Interior design

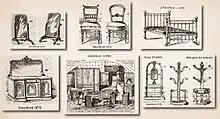
Illustrated catalog of the James Shoolbred Company, published in 1876

Painting interior walls has existed for at least 5,000 years, with examples found as far north as the Ness of Brodgar, as have templated interiors, as seen in the associated Skara Brae settlement. It was the Greeks, and later Romans who added co-ordinated, decorative mosaics floors, and templated bath houses, shops, civil offices, Castra (forts) and temple, interiors, in the first millennia BC. With specialised guilds dedicated to producing interior decoration, and formulaic furniture, in buildings constructed to forms defined by Roman architects, such as Vitruvius: De architectura, libri decem (The Ten Books on Architecture).